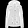
Label: Coat